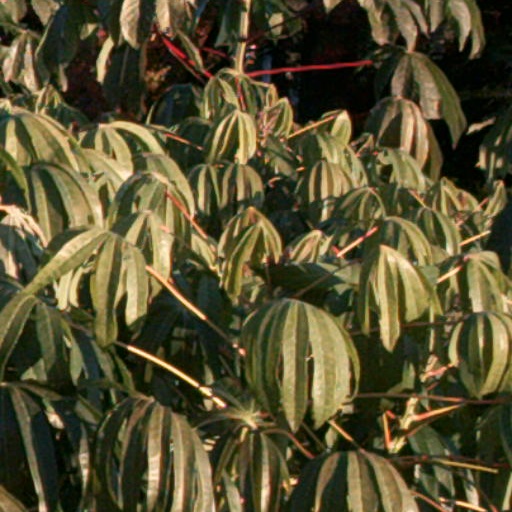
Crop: cassava